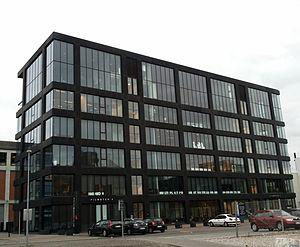
Kaospilot est une école de commerce alternative située à Aarhus, au Danemark, créée en 1991.